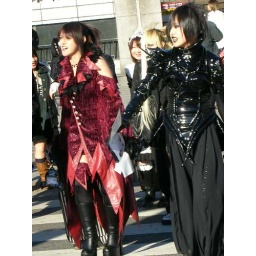
122 Fetish Lolita and her friend in a red dress